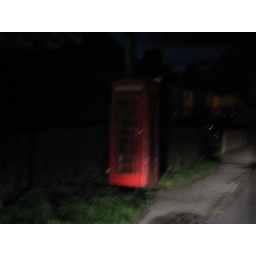
Red phone box in the dark